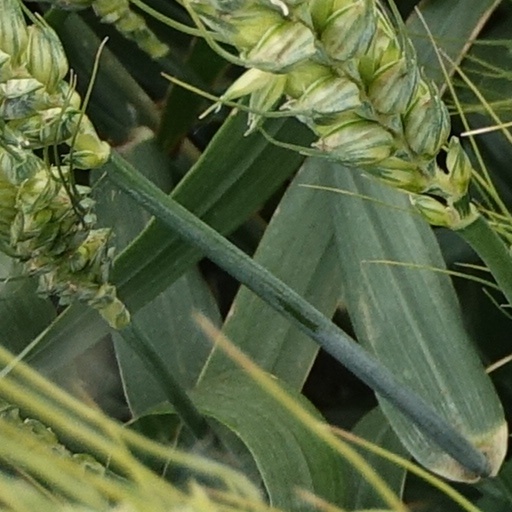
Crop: wheat